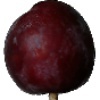
Label: Plum 1